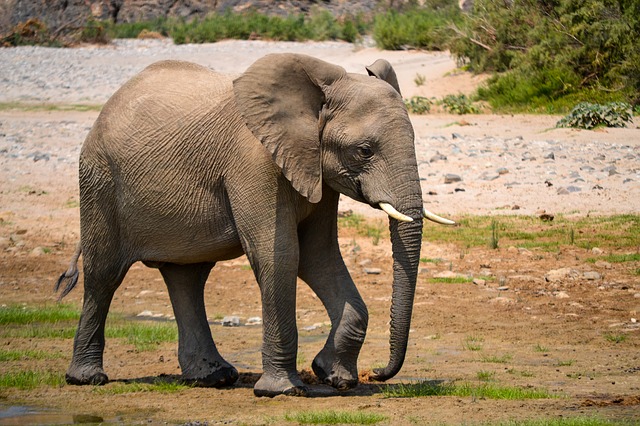
Label: elephant